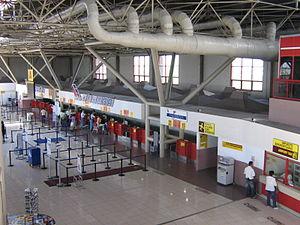
La Havane est la capitale et le centre économique de Cuba. Cette ville portuaire est aussi l'une des quinze provinces cubaines. La ville/province compte 2,4 millions d'habitants, tandis que l'agglomération en compte plus de 3,7 millions, ce qui fait de La Havane la plus grande ville des Caraïbes. La ville s'étend sur plus de 720 kilomètres carrés principalement à l'ouest et au sud d'une baie, à laquelle on accède par un passage étroit, et qui est divisé en trois ports : Marimelena, Guanabacoa et Atarés. La rivière Almendares traverse la ville du sud au nord, et se jette dans le détroit de Floride à quelques kilomètres à l'ouest de la baie.
L'aéroport international José-Martí est l'aéroport international de La Havane à Cuba. Il se situe à La Havane, dans la municipalité de Boyeros, à quinze kilomètres au sud-ouest du centre-ville de la capitale. Il est géré par l'Empresa Cubana de Aeropuertos y Servicios Aeronáuticos.